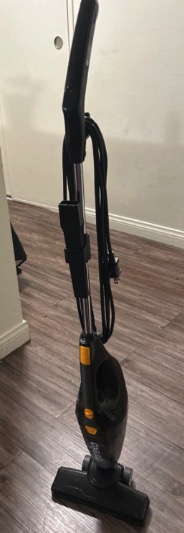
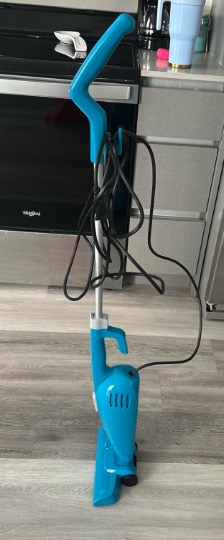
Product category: items_vacuum
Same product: no